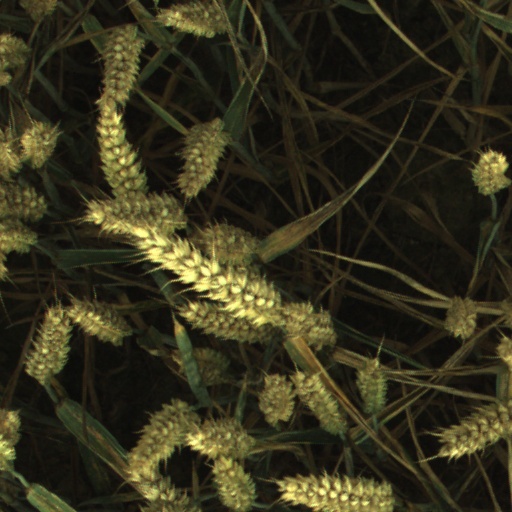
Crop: wheat